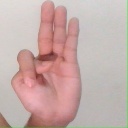
अक्षर: भ